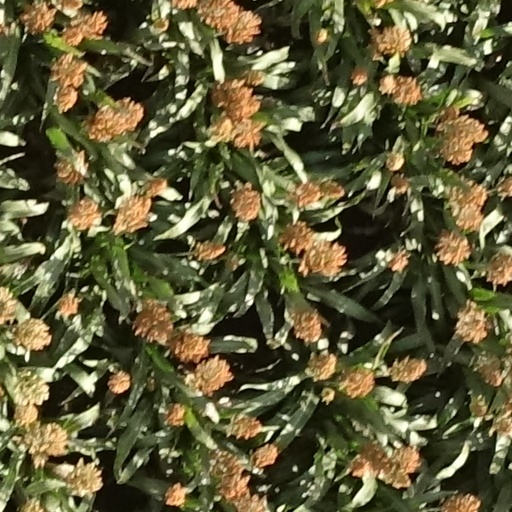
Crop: sorghum